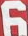
Number: 6